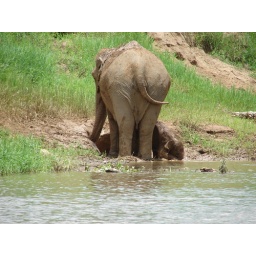
A mother and baby elephant we saw along the river in Thailand